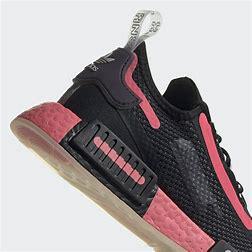
Brand: Adidas
Model: NMD_R1 Spectoo